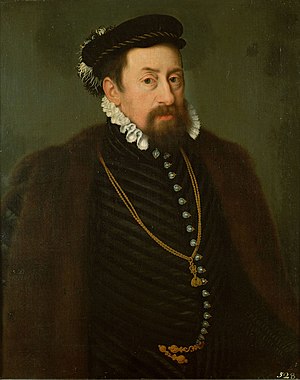
Maximilian 2. (Tysk-romerske rige)
Maximilian 2. af slægten Habsburg var konge af Böhmen fra 1562, konge af Ungarn fra 1563 og kejser af det Tysk-romerske rige fra 1564 til sin død.